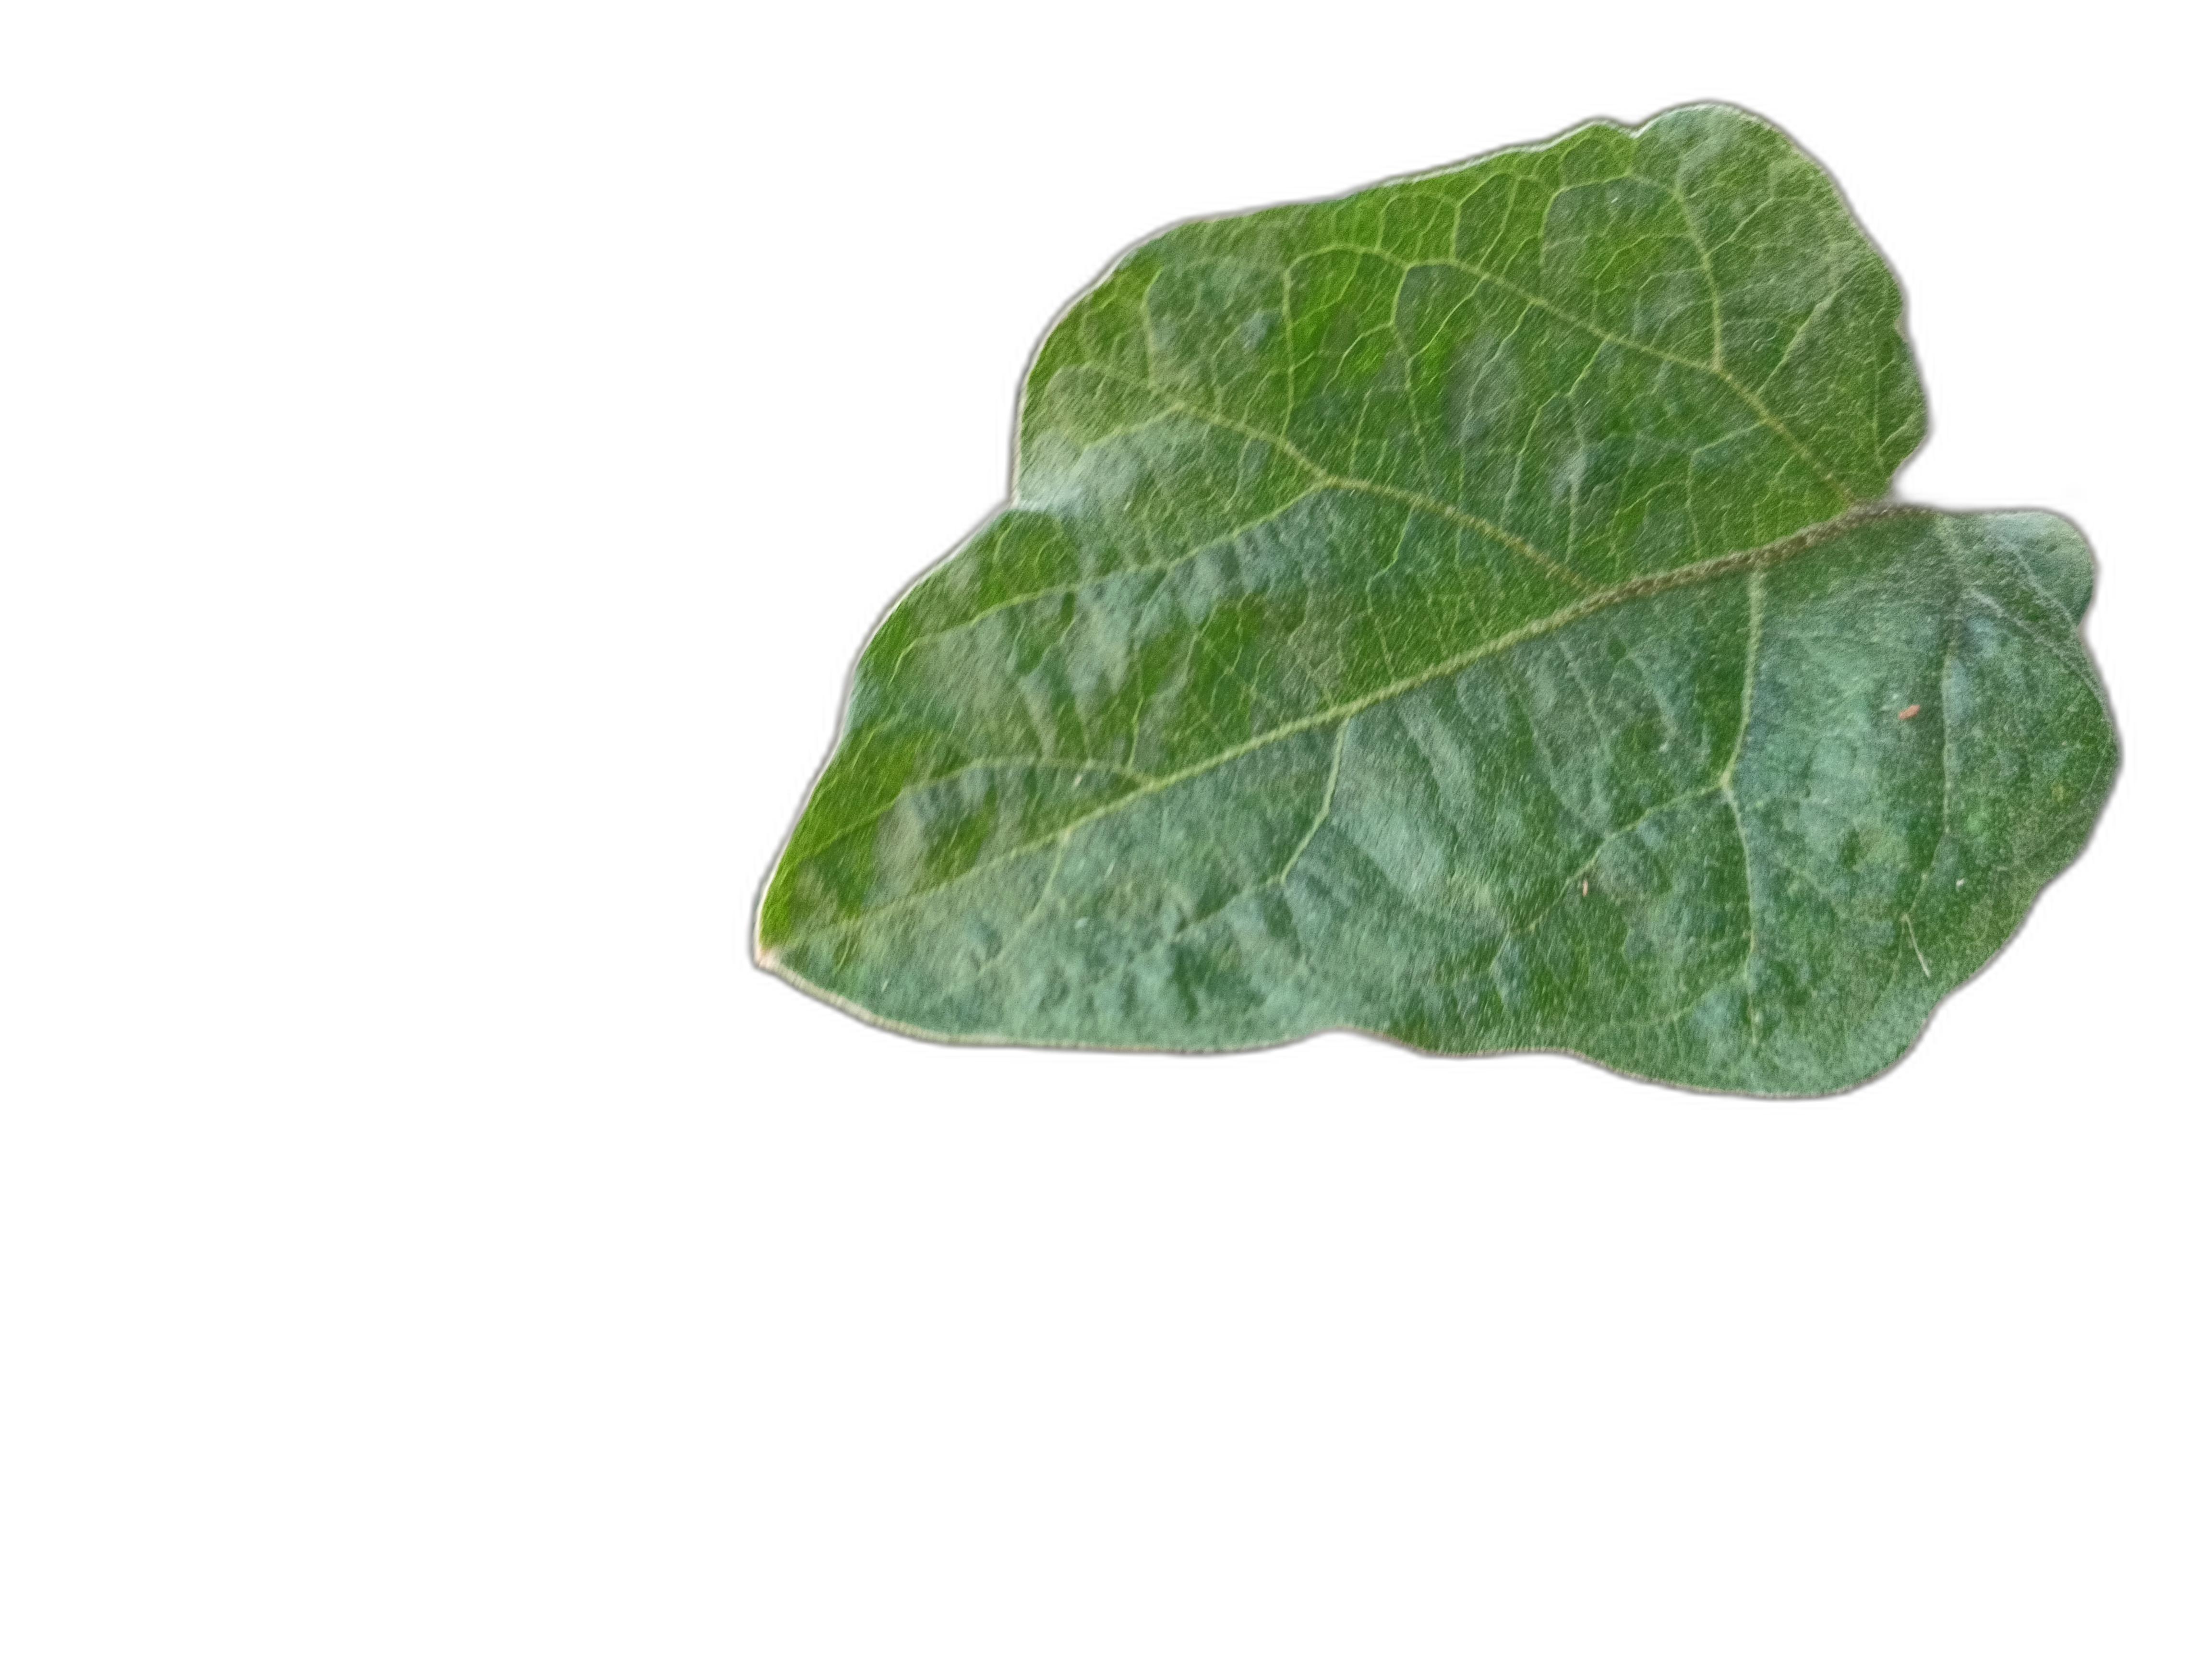
Label: Healthy Leaf